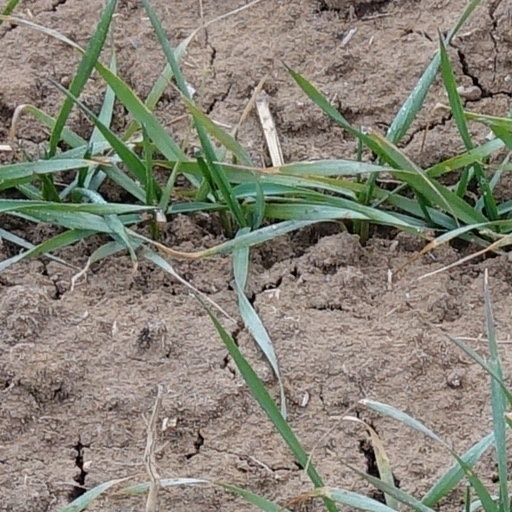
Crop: wheat